Tigray war

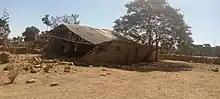
Abandoned school in Addilal, Dogu'a Tembien, partially destroyed by a bombing by the Ethiopian Air Force in June 2021

On 28 and 29 November, witnesses and survivors, including refugees in Sudan, reported that the Eritrean Defence Forces (EDF) carried out the Axum massacre of about 720 to 800 civilians. The Eritrean government stated that it was angered by Amnesty International's report on the massacre, calling it "transparently unprofessional" and "politically motivated" and accusing Amnesty of fabricating evidence. However, refugees also spoke of the EDF killing 80–150 people in Idaga Hamus on 30 November, as part of a larger series of extrajudicial killings known as the Adigrat massacres.